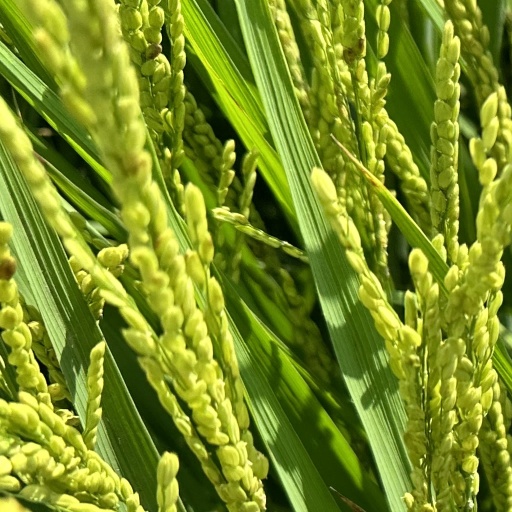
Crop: rice